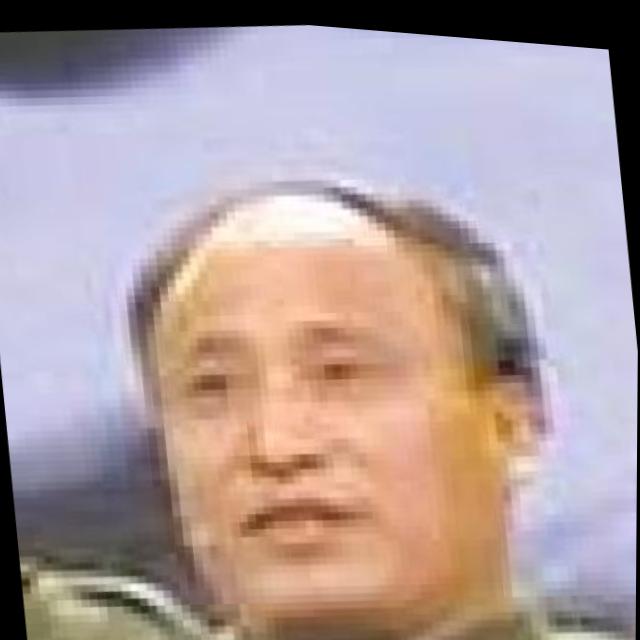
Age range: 65+